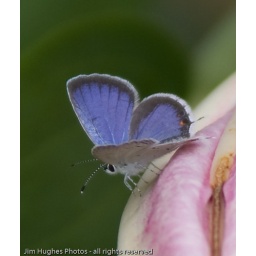
Eastern Tailed Blue butterfly taken on a hibicus plant in my flower bed in Arkansas. Thanks everyone for helping identify.